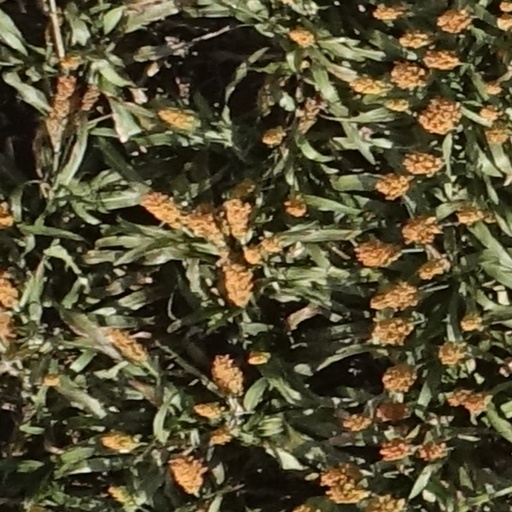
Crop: sorghum